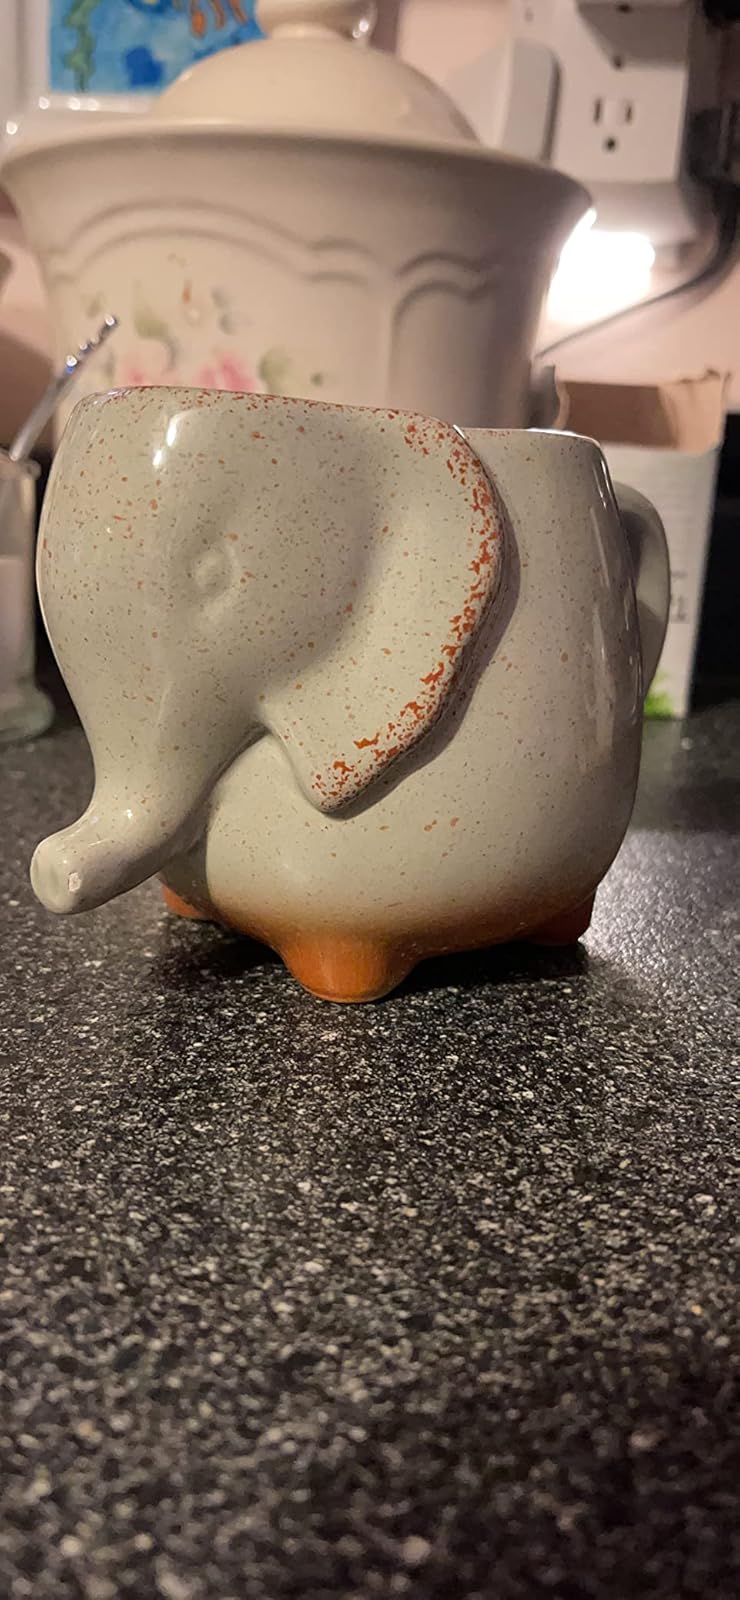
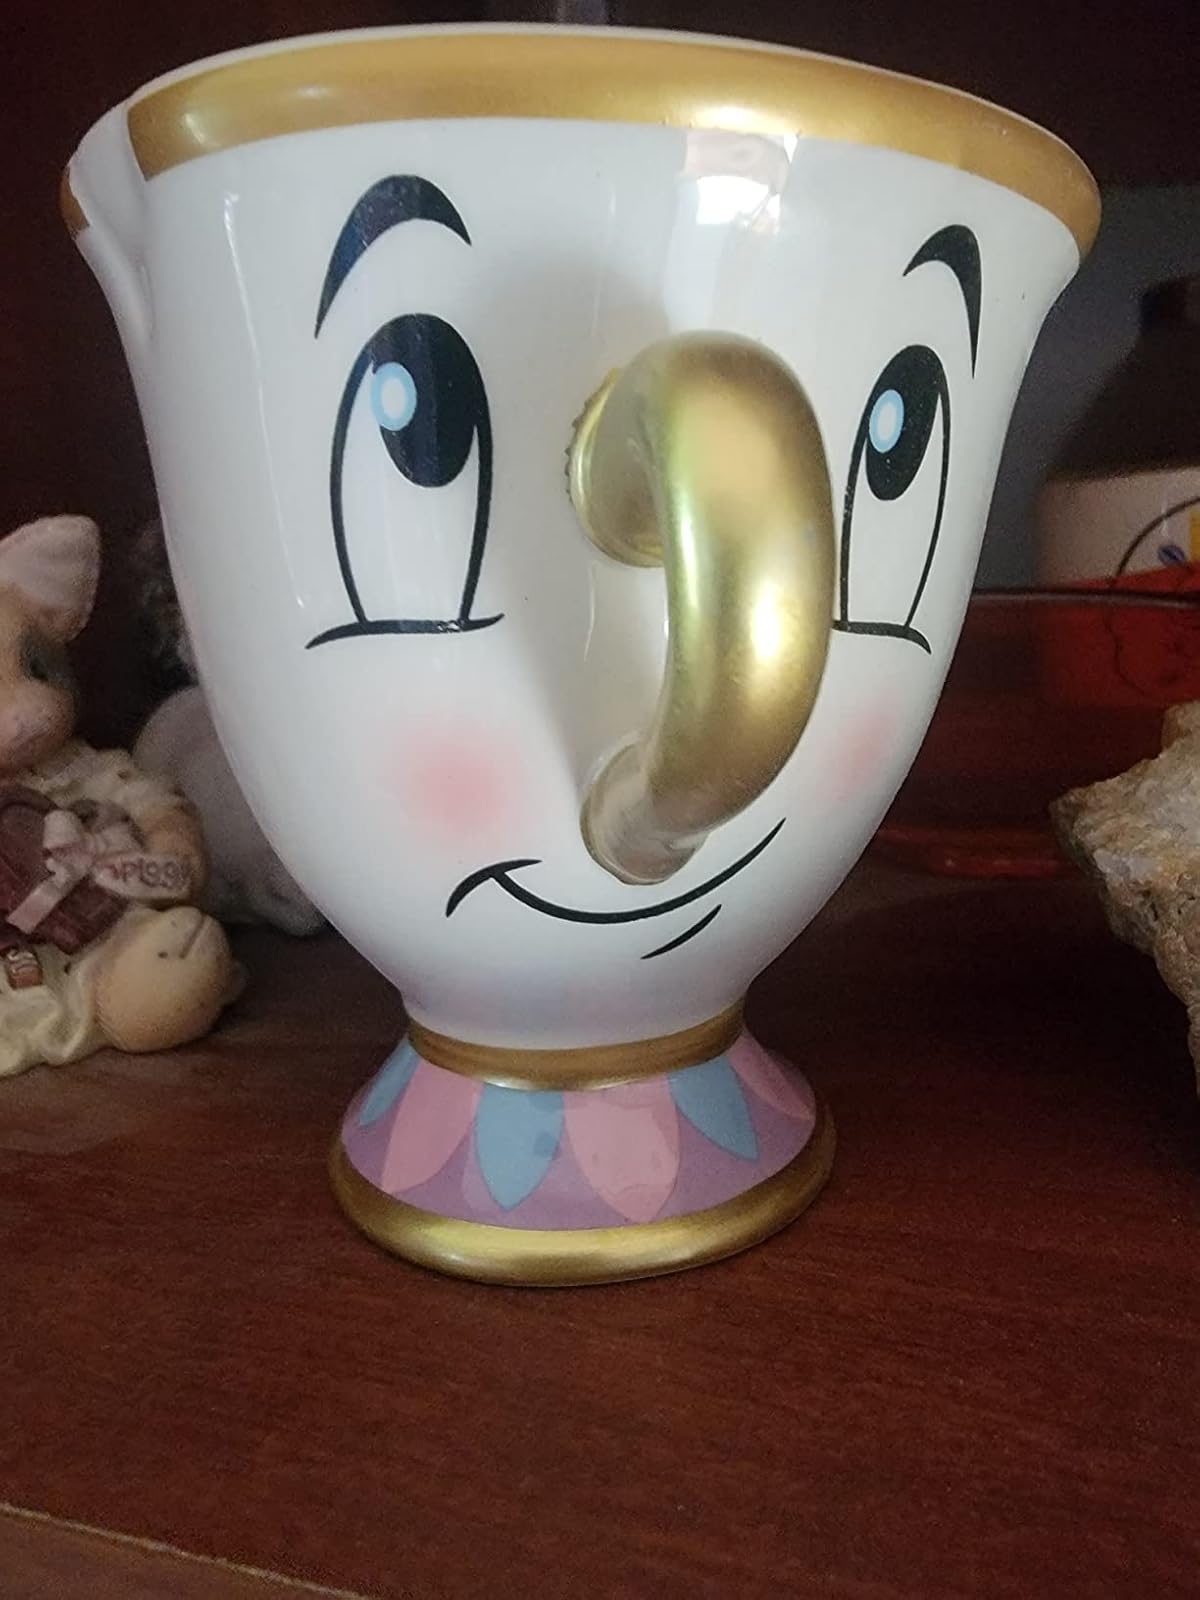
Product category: items_mug
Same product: no